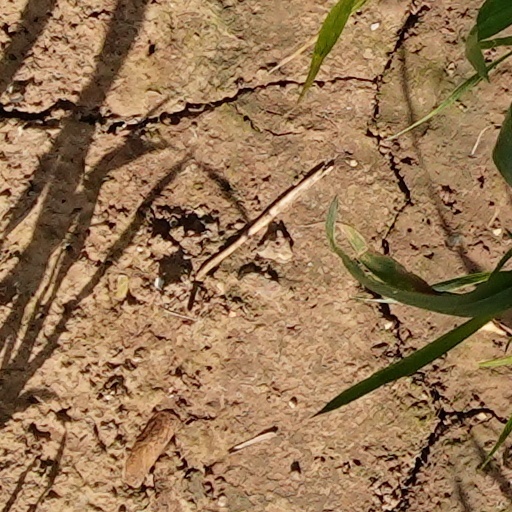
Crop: wheat